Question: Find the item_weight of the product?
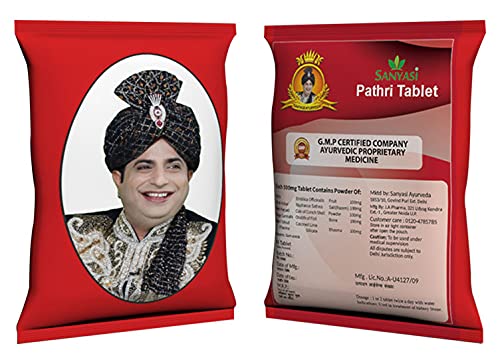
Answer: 500 milligram